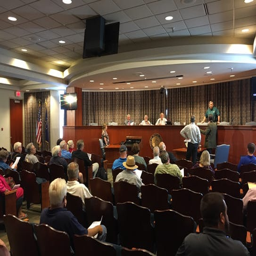
a larger - than - normal crowd attended a city